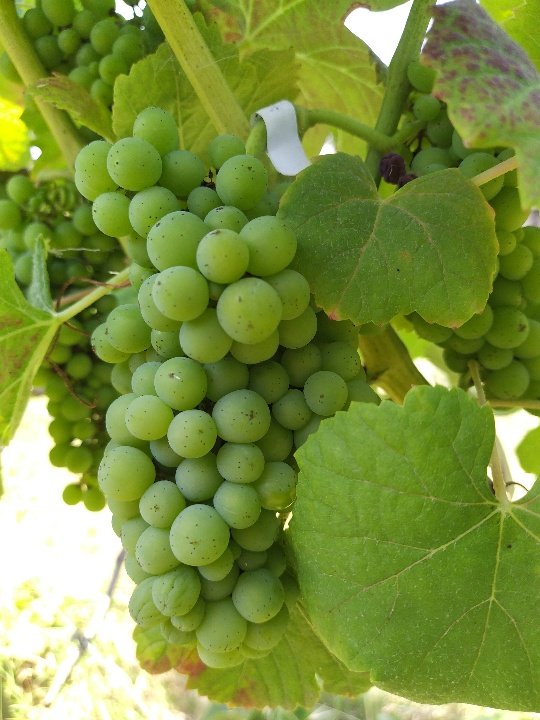
Berries visible: 139
Grape clusters: 4